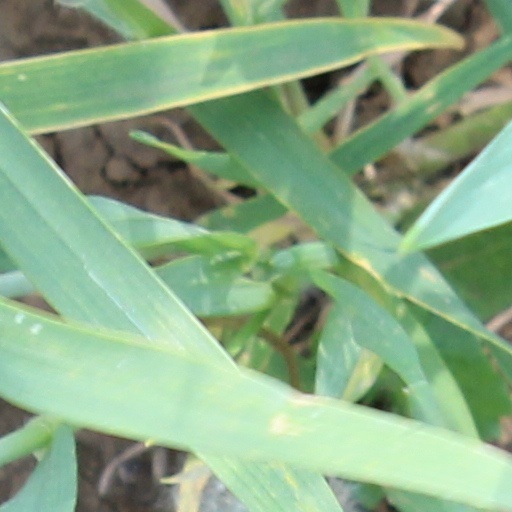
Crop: wheat